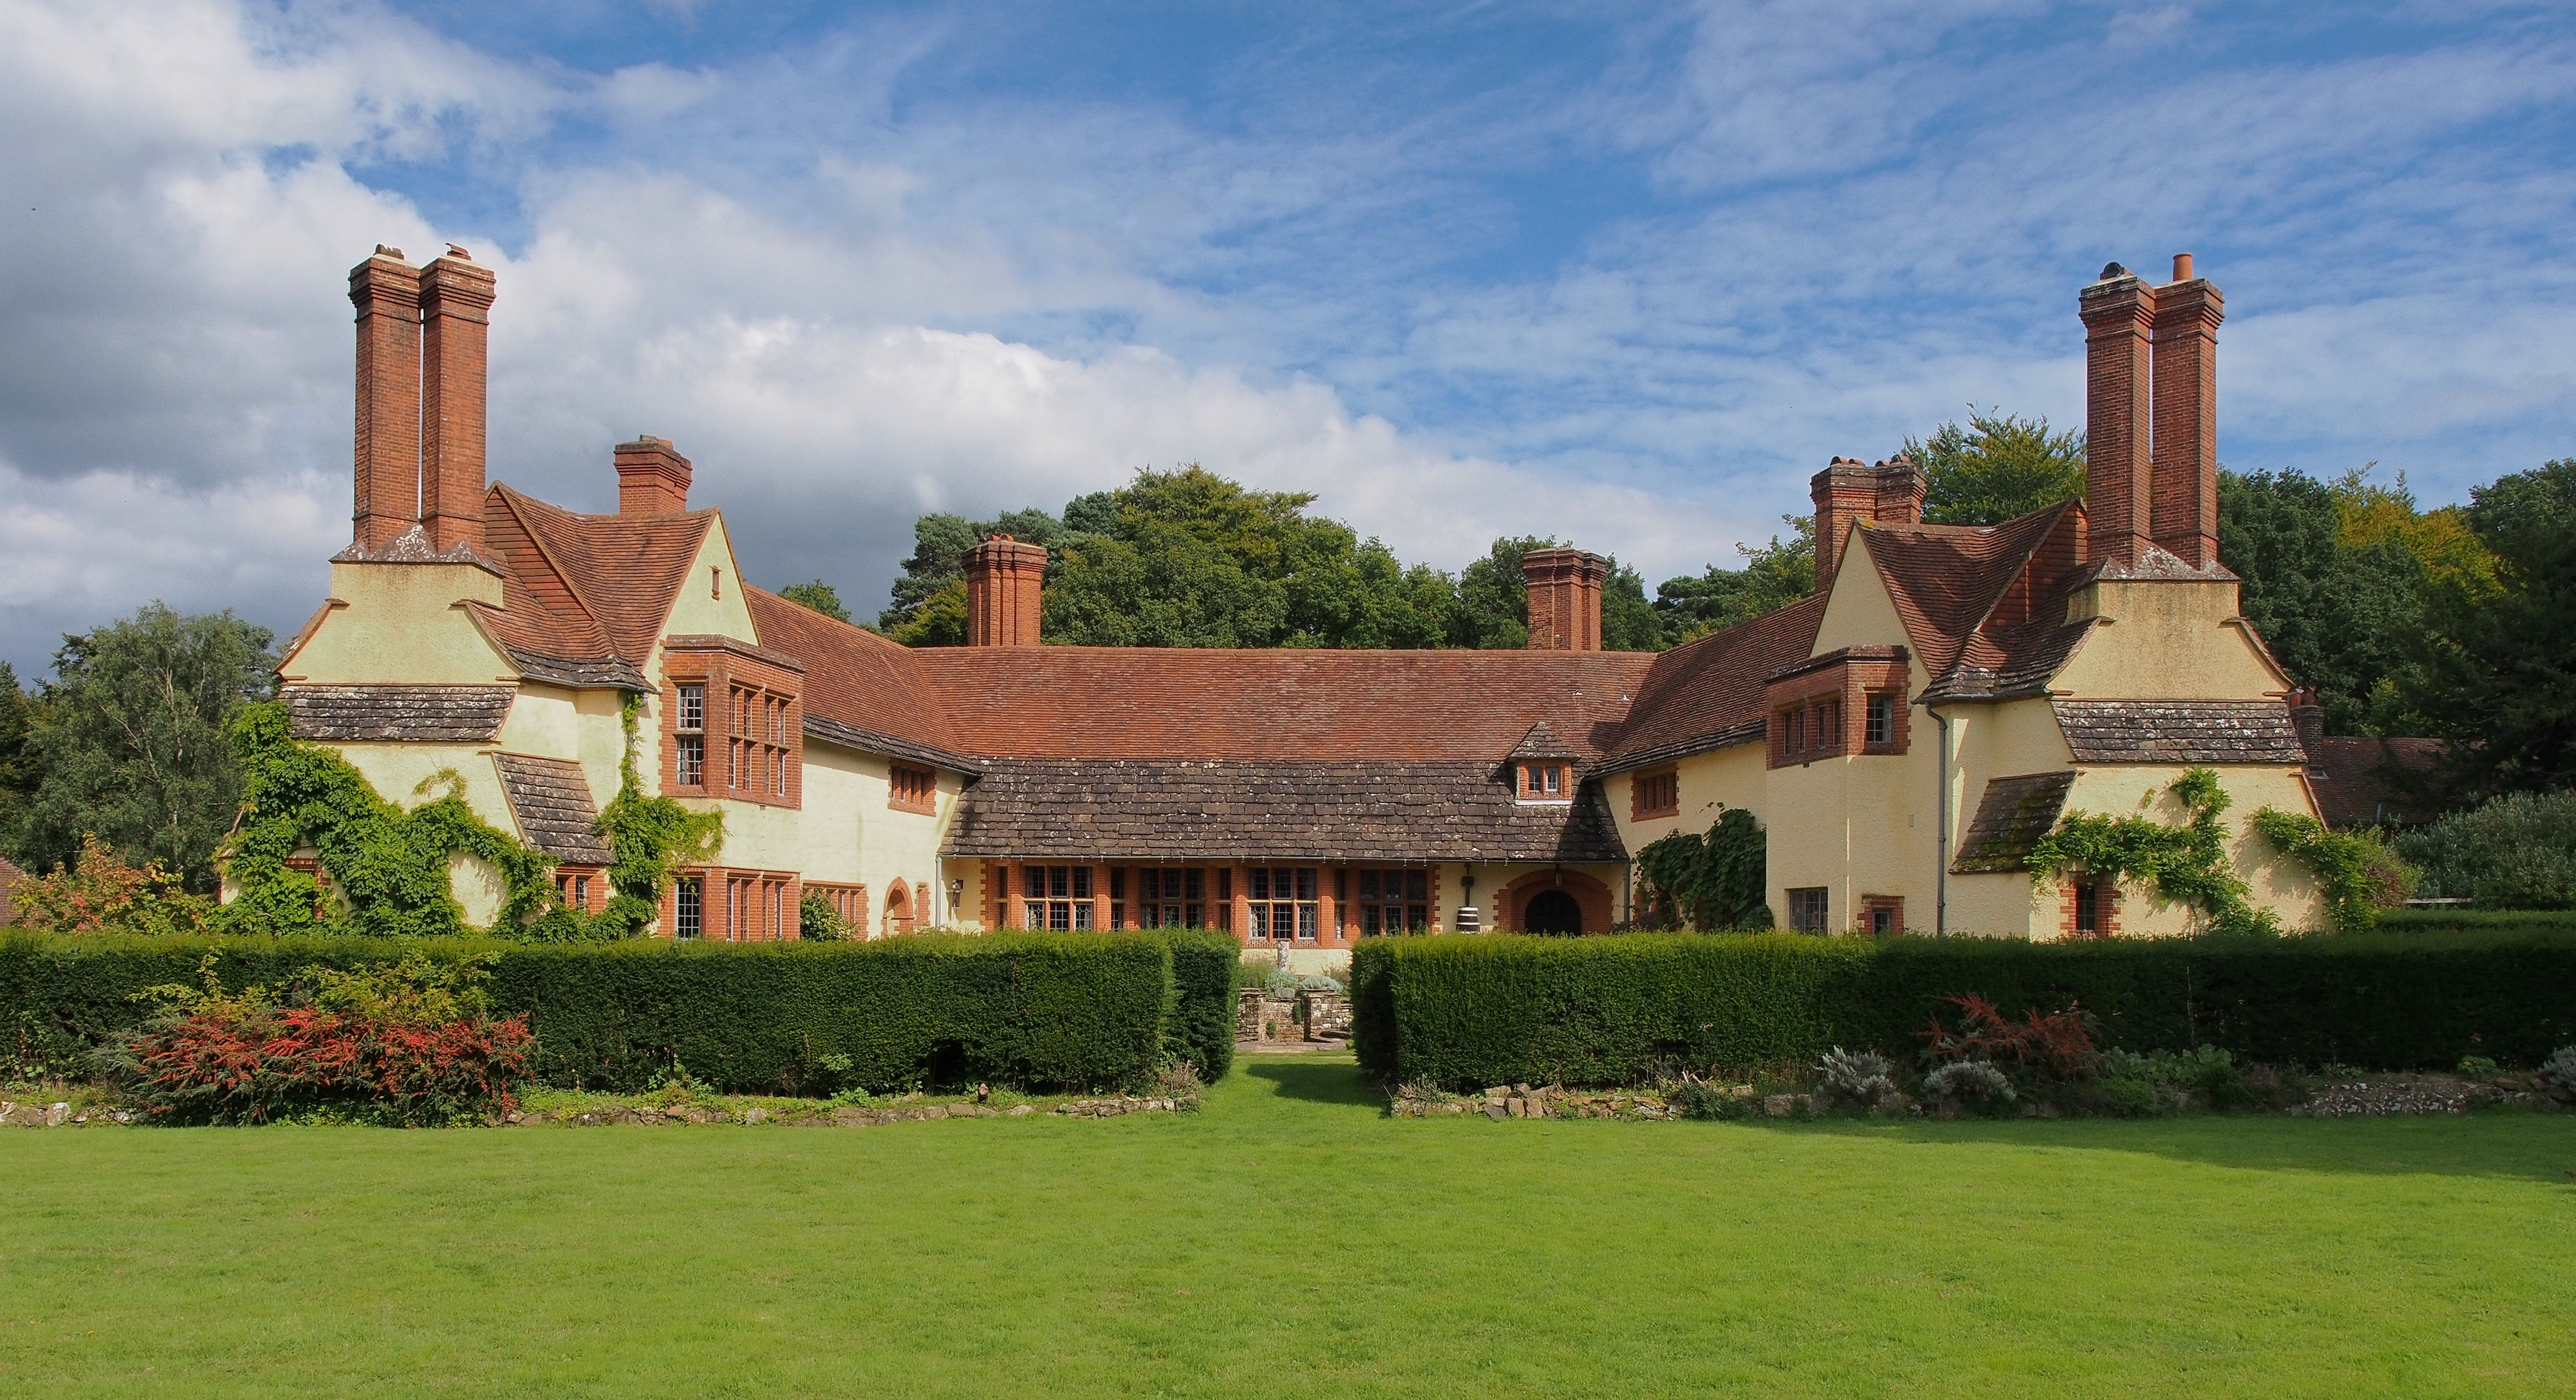
architecture, villa, mansion, house, building, chateau, palace, home, chimney, castle, property, place of worship, uk, england, monastery, english, britain, stately, estate, traditional, surrey, vernacular, manor house, country house, rural area, stately home, arts and crafts, goddards, abinger common, lutyens, jekell, landmark trust, historic site